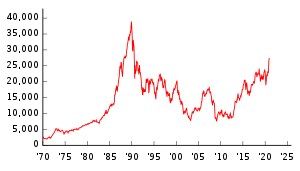
Nikkei 225
Udviklingen i Nikkei 225-indekset historisk set.
Nikkei 225 er et japansk aktieindeks, der indeholder 225 aktier noteret på Tokyo Stock Exchange. Indekset er blevet udregnet dagligt af avisen Nihon Keizai Shimbun siden 1950 som et prisvægtet gennenmsnit. I øjeblikket er det det mest anvendte japanske aktieindeks og nyder således samme status som Dow Jones Industrial Average. Siden januar 2010 er det blevet opdateret hvert 15. sekund i børsens åbningstid.